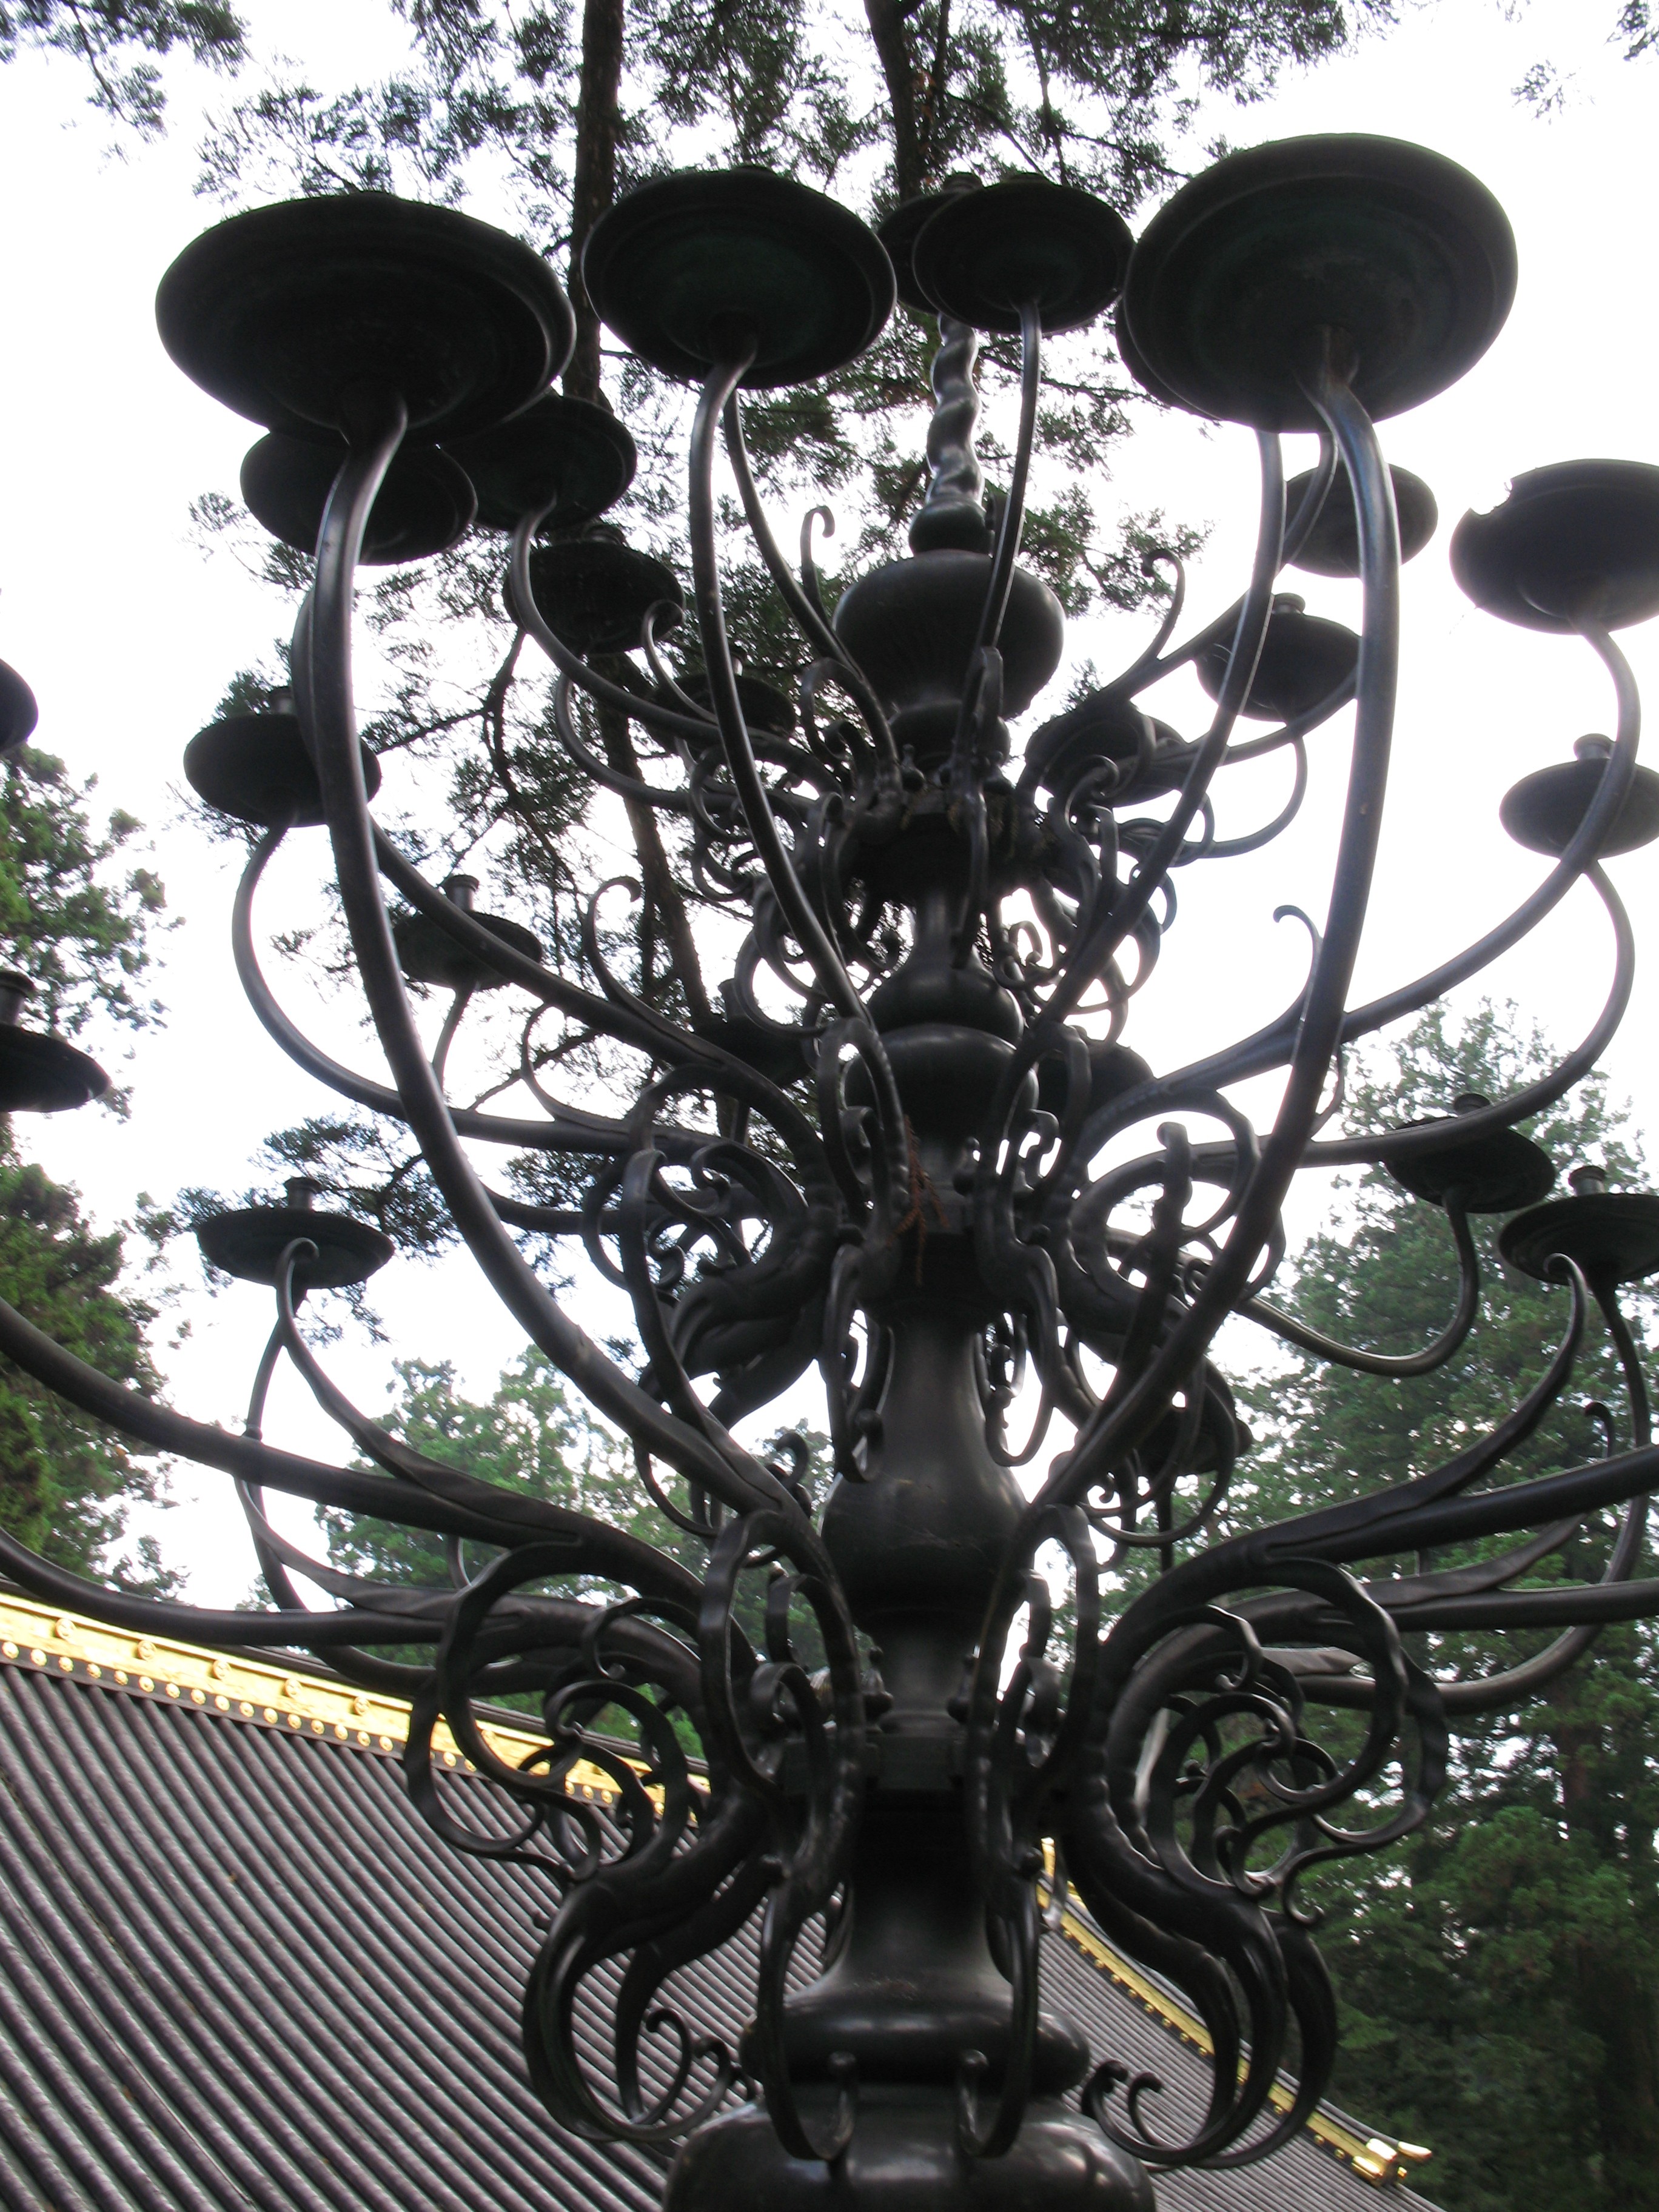
glass, high, street light, lighting, temple, light fixture, shrine, nikko, iron, hires, heritage, unesco, chandelier, hi, res, powershotg7, toushogu, canong7 world